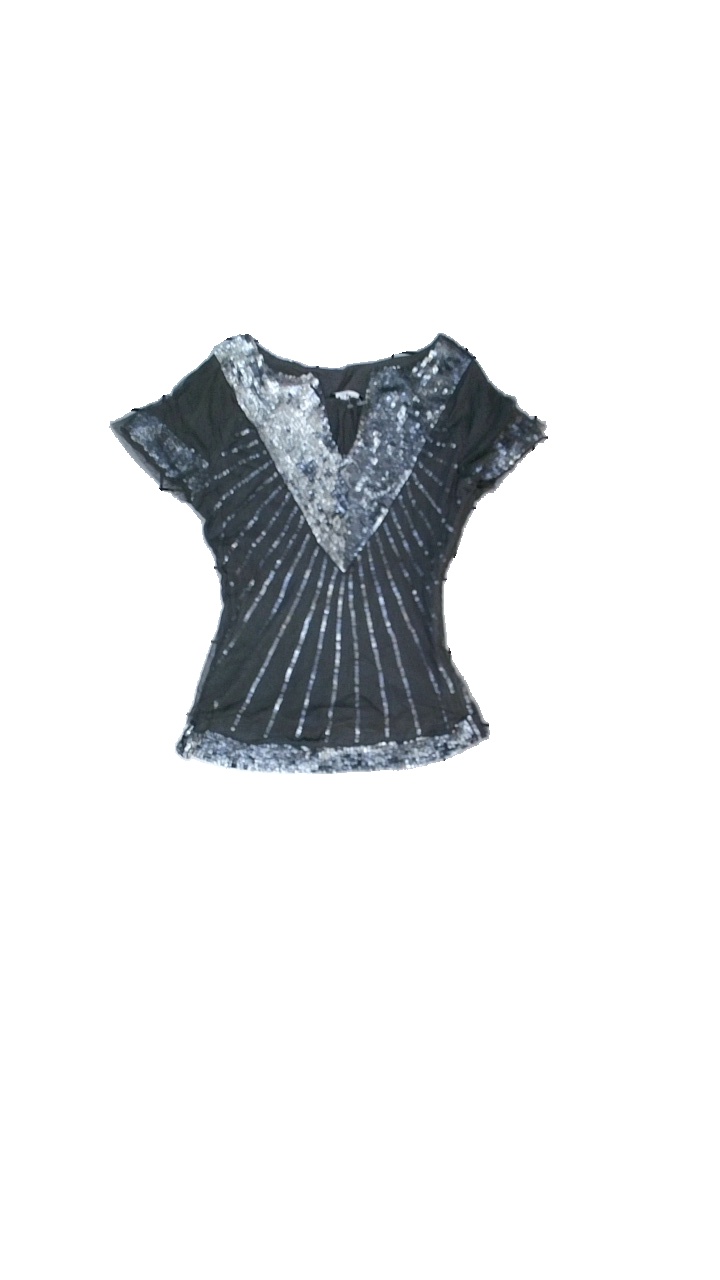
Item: T-shirt (Ladies)
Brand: Vila
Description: t-shirt med glitter och spets
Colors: Grey
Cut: V-collar
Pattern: Lace
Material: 100% viskos
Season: All
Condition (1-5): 3
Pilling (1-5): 4
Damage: lös tråd saknas paljetter
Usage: Reuse
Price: <50